James Tod

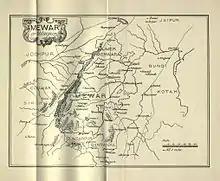
Map of Mewar (or Udaipur) state

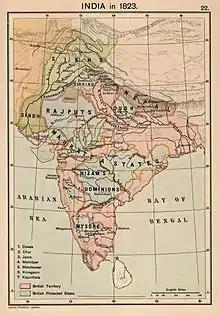
Map of India and Rajputana, 1823, the year Tod returned to England

Tod was born in Islington, London, on 20 March 1782. He was the second son for his parents, James and Mary (née Heatly), both of whom came from families of "high standing", according to his major biographer, the historian Jason Freitag. He was educated in Scotland, whence his ancestors came, although precisely where he was schooled is unknown. Those ancestors included people who had fought with the King of Scots, Robert the Bruce; he took pride in this fact and had an acute sense of what he perceived to be the chivalric values of those times.